Answer in natural language. Considering the relative positions, is dark upholstered armchair with cushion to the left or right of Window? Choose between the following options: right or left
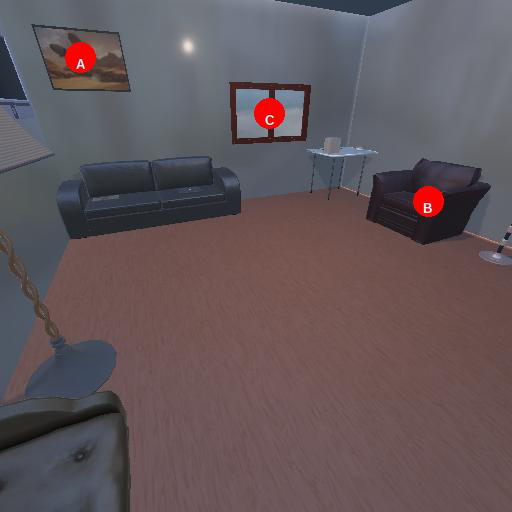
<answer>right</answer>